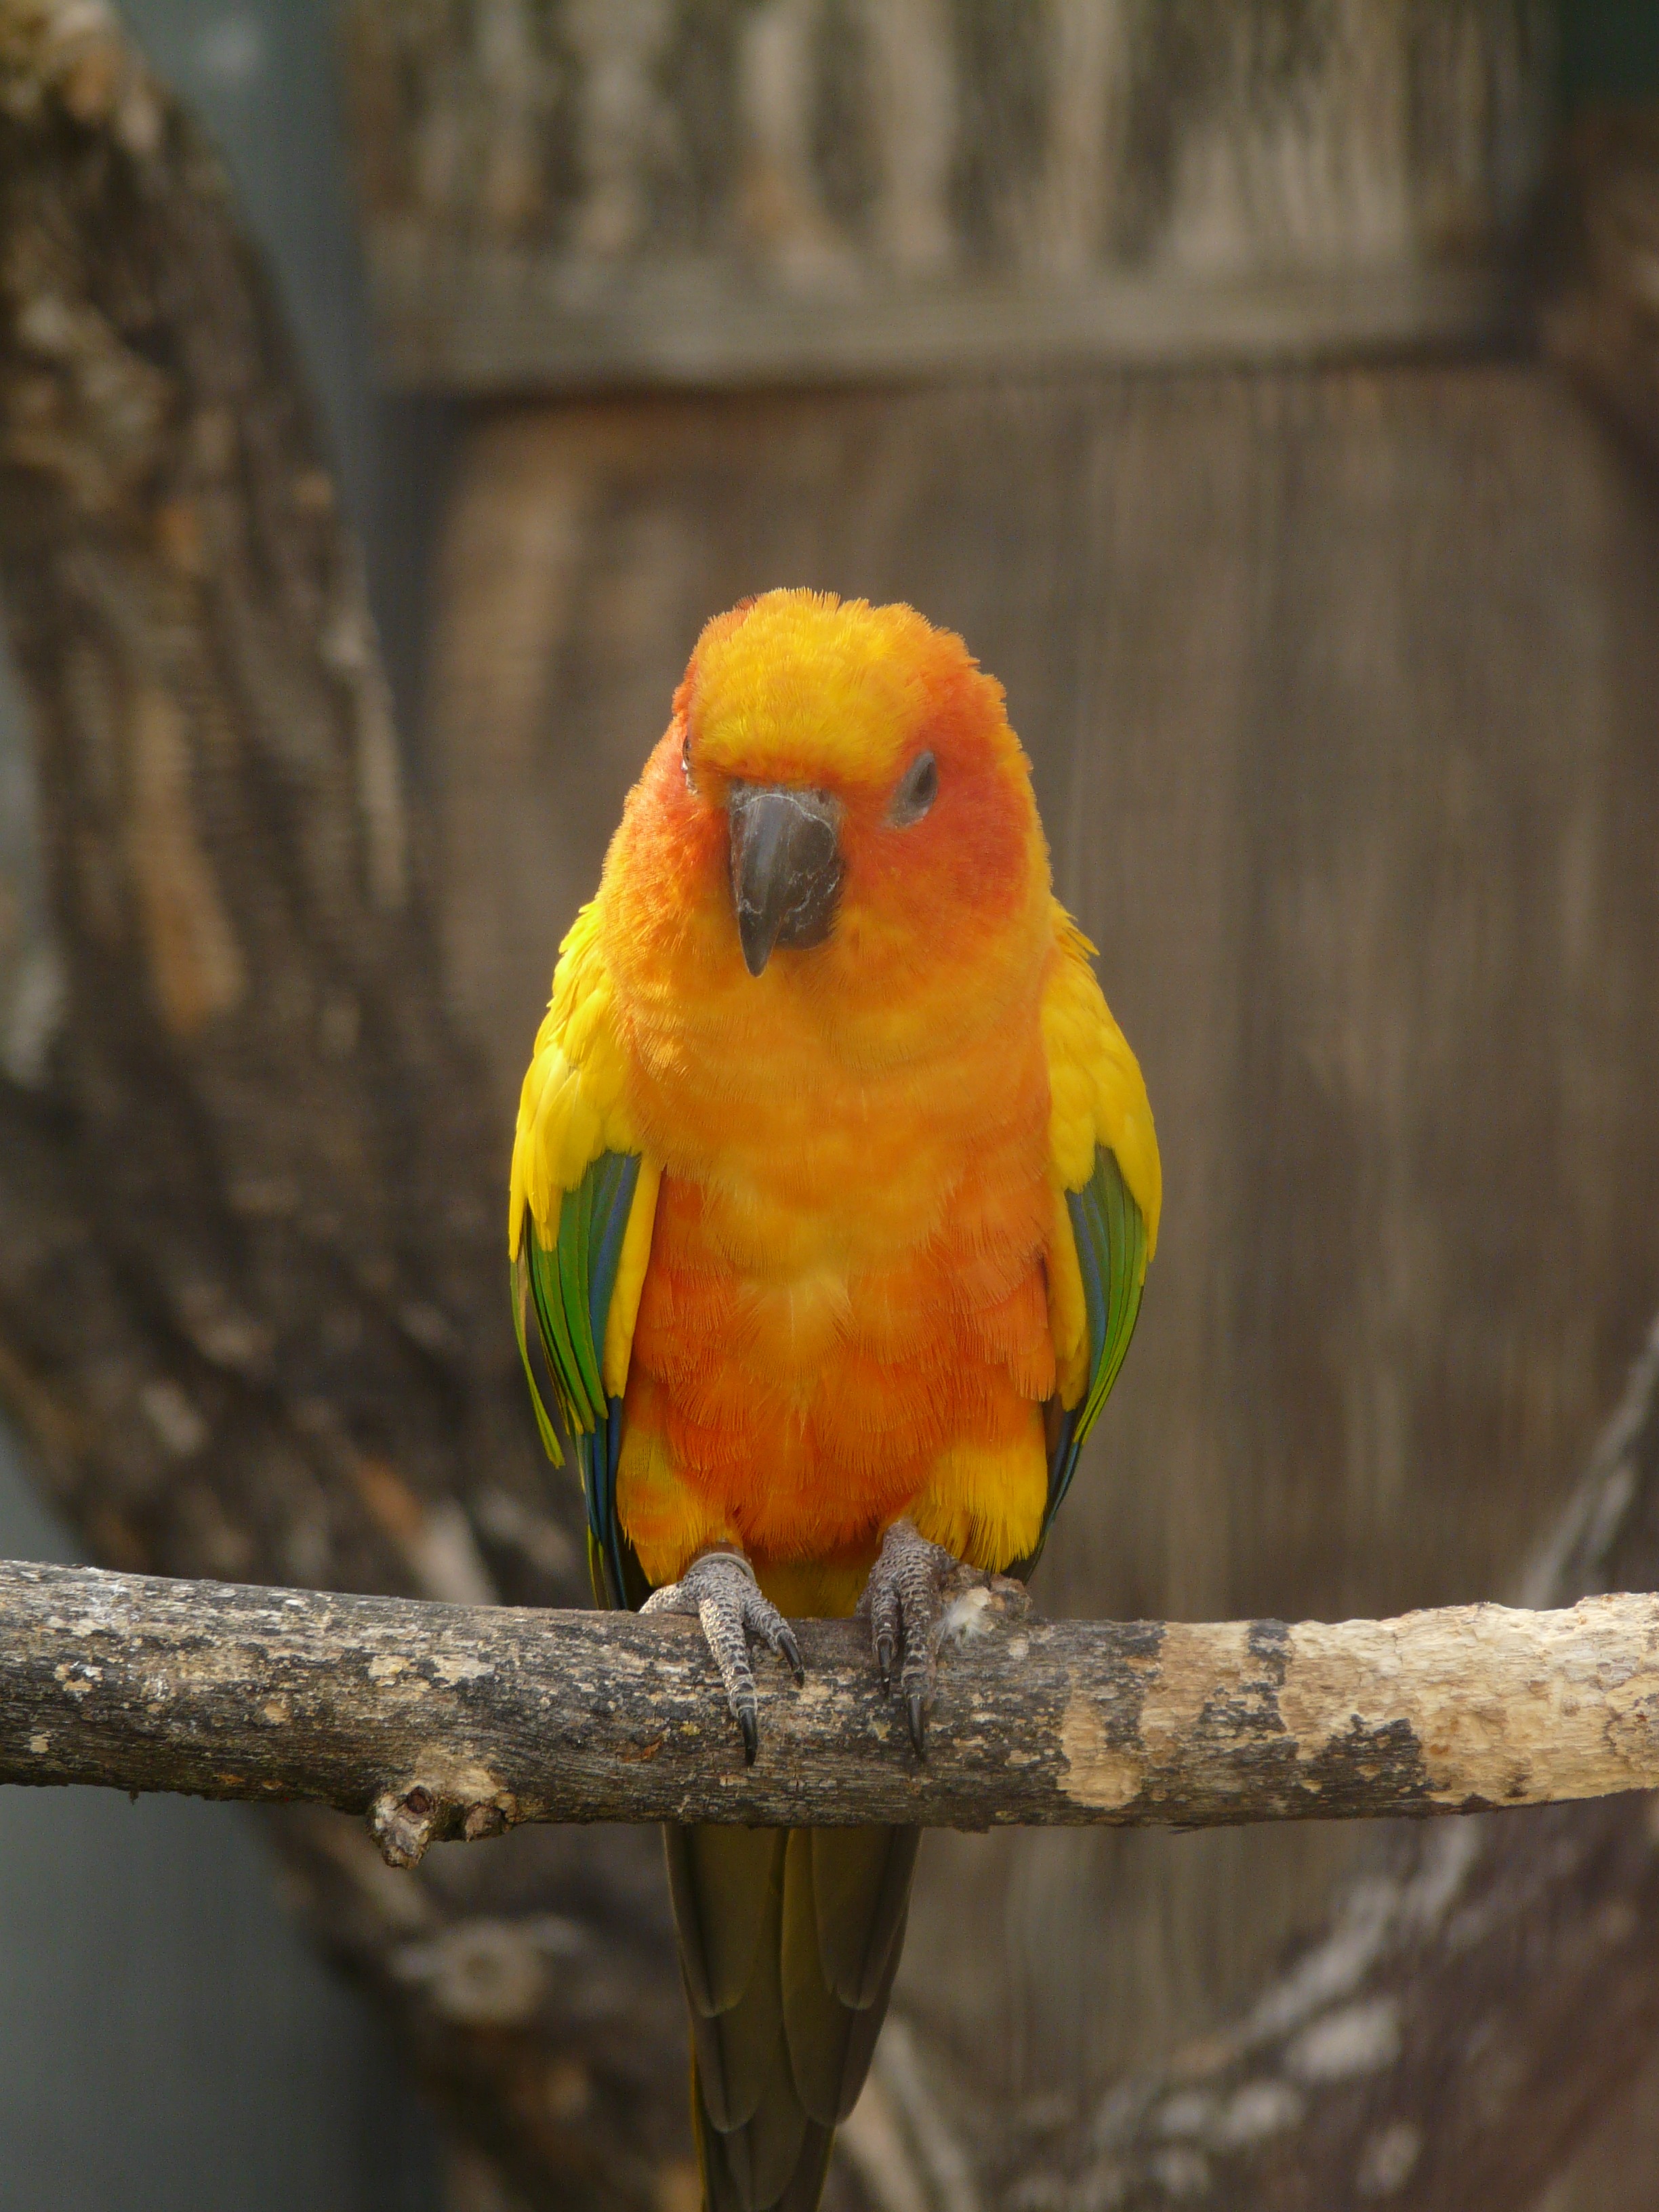
bird, animal, wildlife, green, beak, color, money, colorful, yellow, fauna, plumage, lorikeet, lovebird, vertebrate, creature, parrot, bill, parakeet, sun parakeet, south american parrot, common pet parakeet